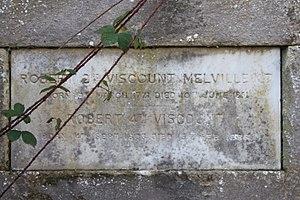
Robert Dundas, 2ᵉ vicomte Melville, KT, PC, FRS, né le 14 mars 1771 et mort le 10 juin 1851, est un homme d'État britannique, fils de Henry Dundas. Il est le député de Hastings en 1794, de Rye en 1796 et de Midlothian en 1801. Il est également gardien du sceau pour l’Écosse à partir de 1800. Il est nommé conseiller privé en 1807 membre de la Royal Society en 1817, chevalier du chardon en 1821, et chancelier de l'Université de St Andrews à partir de 1814. Il occupe divers postes politiques et est premier Lord de l'amirauté de 1812 à 1827 et de 1828 à 1830. L'île Île Melville fut nommée en son honneur.